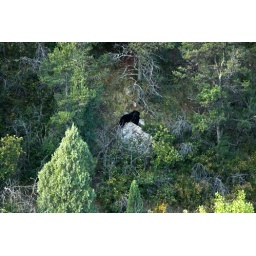
A bear rolling around on a rock in the distance. Colorado Springs.